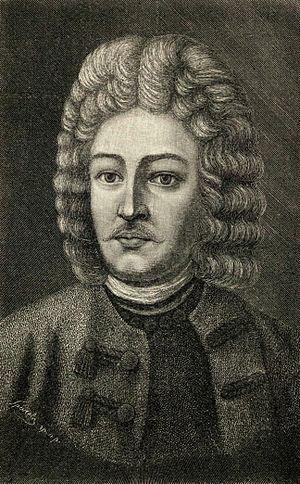
Piotr Eropkine né vers 1689 et mort le 27 juin 1740, à Saint-Pétersbourg est un architecte russe, président de la Commission des constructions de Saint-Pétersbourg, auteur du premier plan général de Saint-Pétersbourg; il a élaboré les projets de plan et de construction des districts centraux de la ville et a fixé les trois principales artères de la ville puis a défini les axes de développement à utiliser.